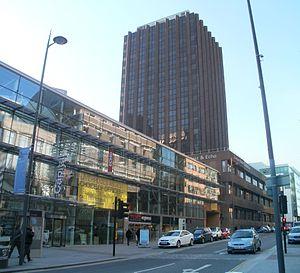
Le Liverpool Echo est un quotidien britannique. Il est fondé en 1879.